History of geodesy

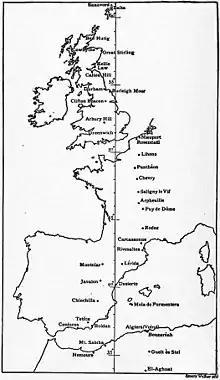
West Europe-Africa Meridian Arc

During the High Middle Ages, the astronomical knowledge in Christian Europe was extended beyond what was transmitted directly from ancient authors by transmission of learning from medieval Islamic astronomy. An early student of such learning was Gerbert d'Aurillac, the later Pope Sylvester II.